Pennsylvania Route 352

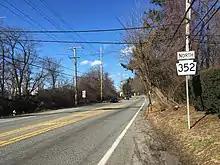
PA 352 northbound past US 1 in Middletown Township

A short distance past the Dutton Mill Road intersection, PA 352 leaves Brookhaven for Middletown Township and becomes New Middletown Road. The road heads through wooded suburban residential neighborhoods along with some fields, curving to the north. The route curves northwest again and passes through more wooded areas of homes. PA 352 reaches the community of Elwyn, where it comes to a bridge over SEPTA's Media/Wawa Line a short distance west of Elwyn station. Past this, the road heads northwest between the Williamson Free School of Mechanical Trades to the west and the Elwyn Institute to the east. The route narrows to a four-lane undivided road, passing homes and coming to an interchange with US 1 (Baltimore Pike). After this interchange, PA 352 becomes a two-lane divided highway called Middletown Road as it curves to the west, passing between fields and woods with some homes to the northeast and the Promenade at Granite Run residential and retail center to the southwest. The route becomes a two-lane undivided road and runs through wooded areas of homes and some commercial establishments, coming to an intersection with the northern terminus of PA 452 in the community of Lima.